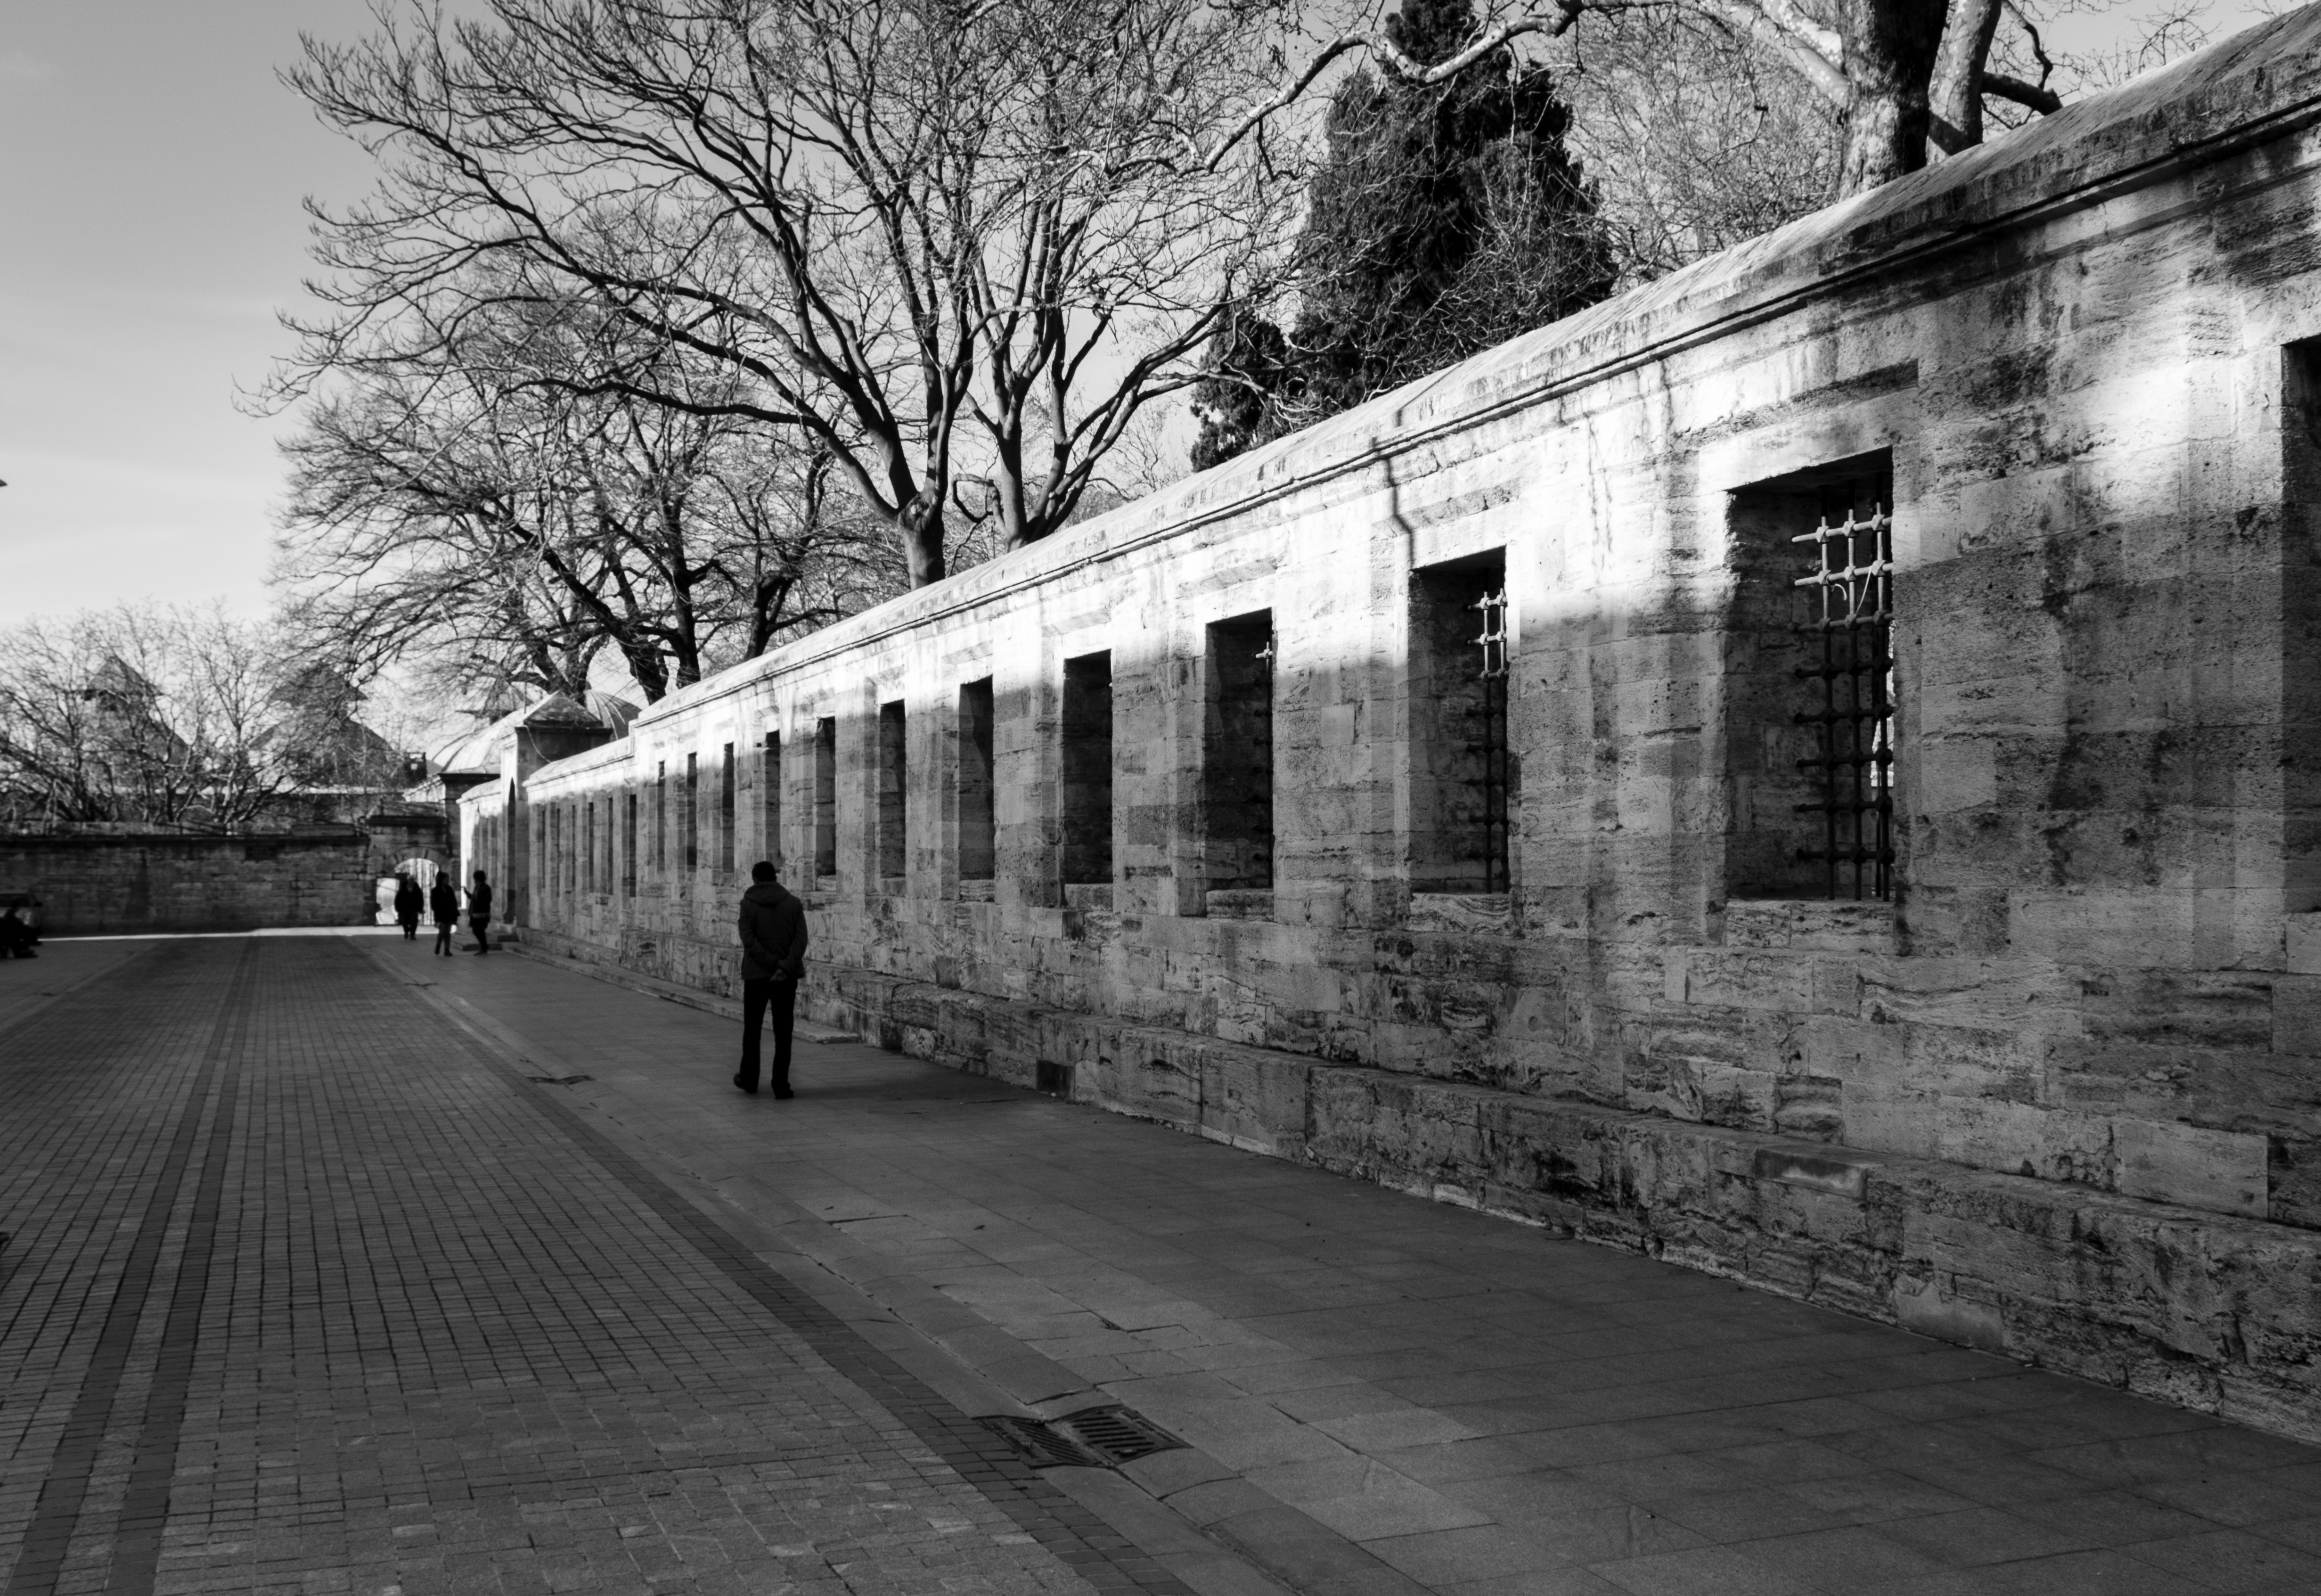
landscape, tree, winter, cloud, black and white, architecture, road, white, street, old, portrait, shadow, human, black, monochrome, shadows, on, turkey, istanbul, dramatic, shape, the forgotten, urban area, monochrome photography, winter season, like ice